Morse code mnemonics

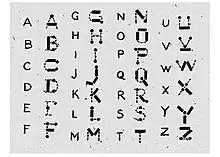
Baden-Powell's mnemonic chart from 1918

Visual mnemonic charts have been devised over the ages. Baden-Powell included one in the Girl Guides handbook in 1918.